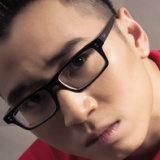
ca sĩ Karik